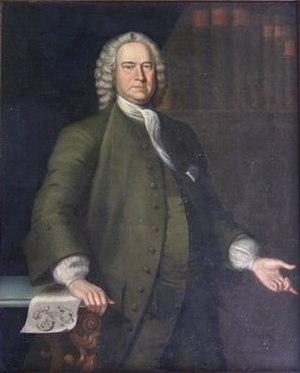
John Greenwood, né à Boston en 1727 et mort à Kent en 1792, est un portraitiste et graveur américain.